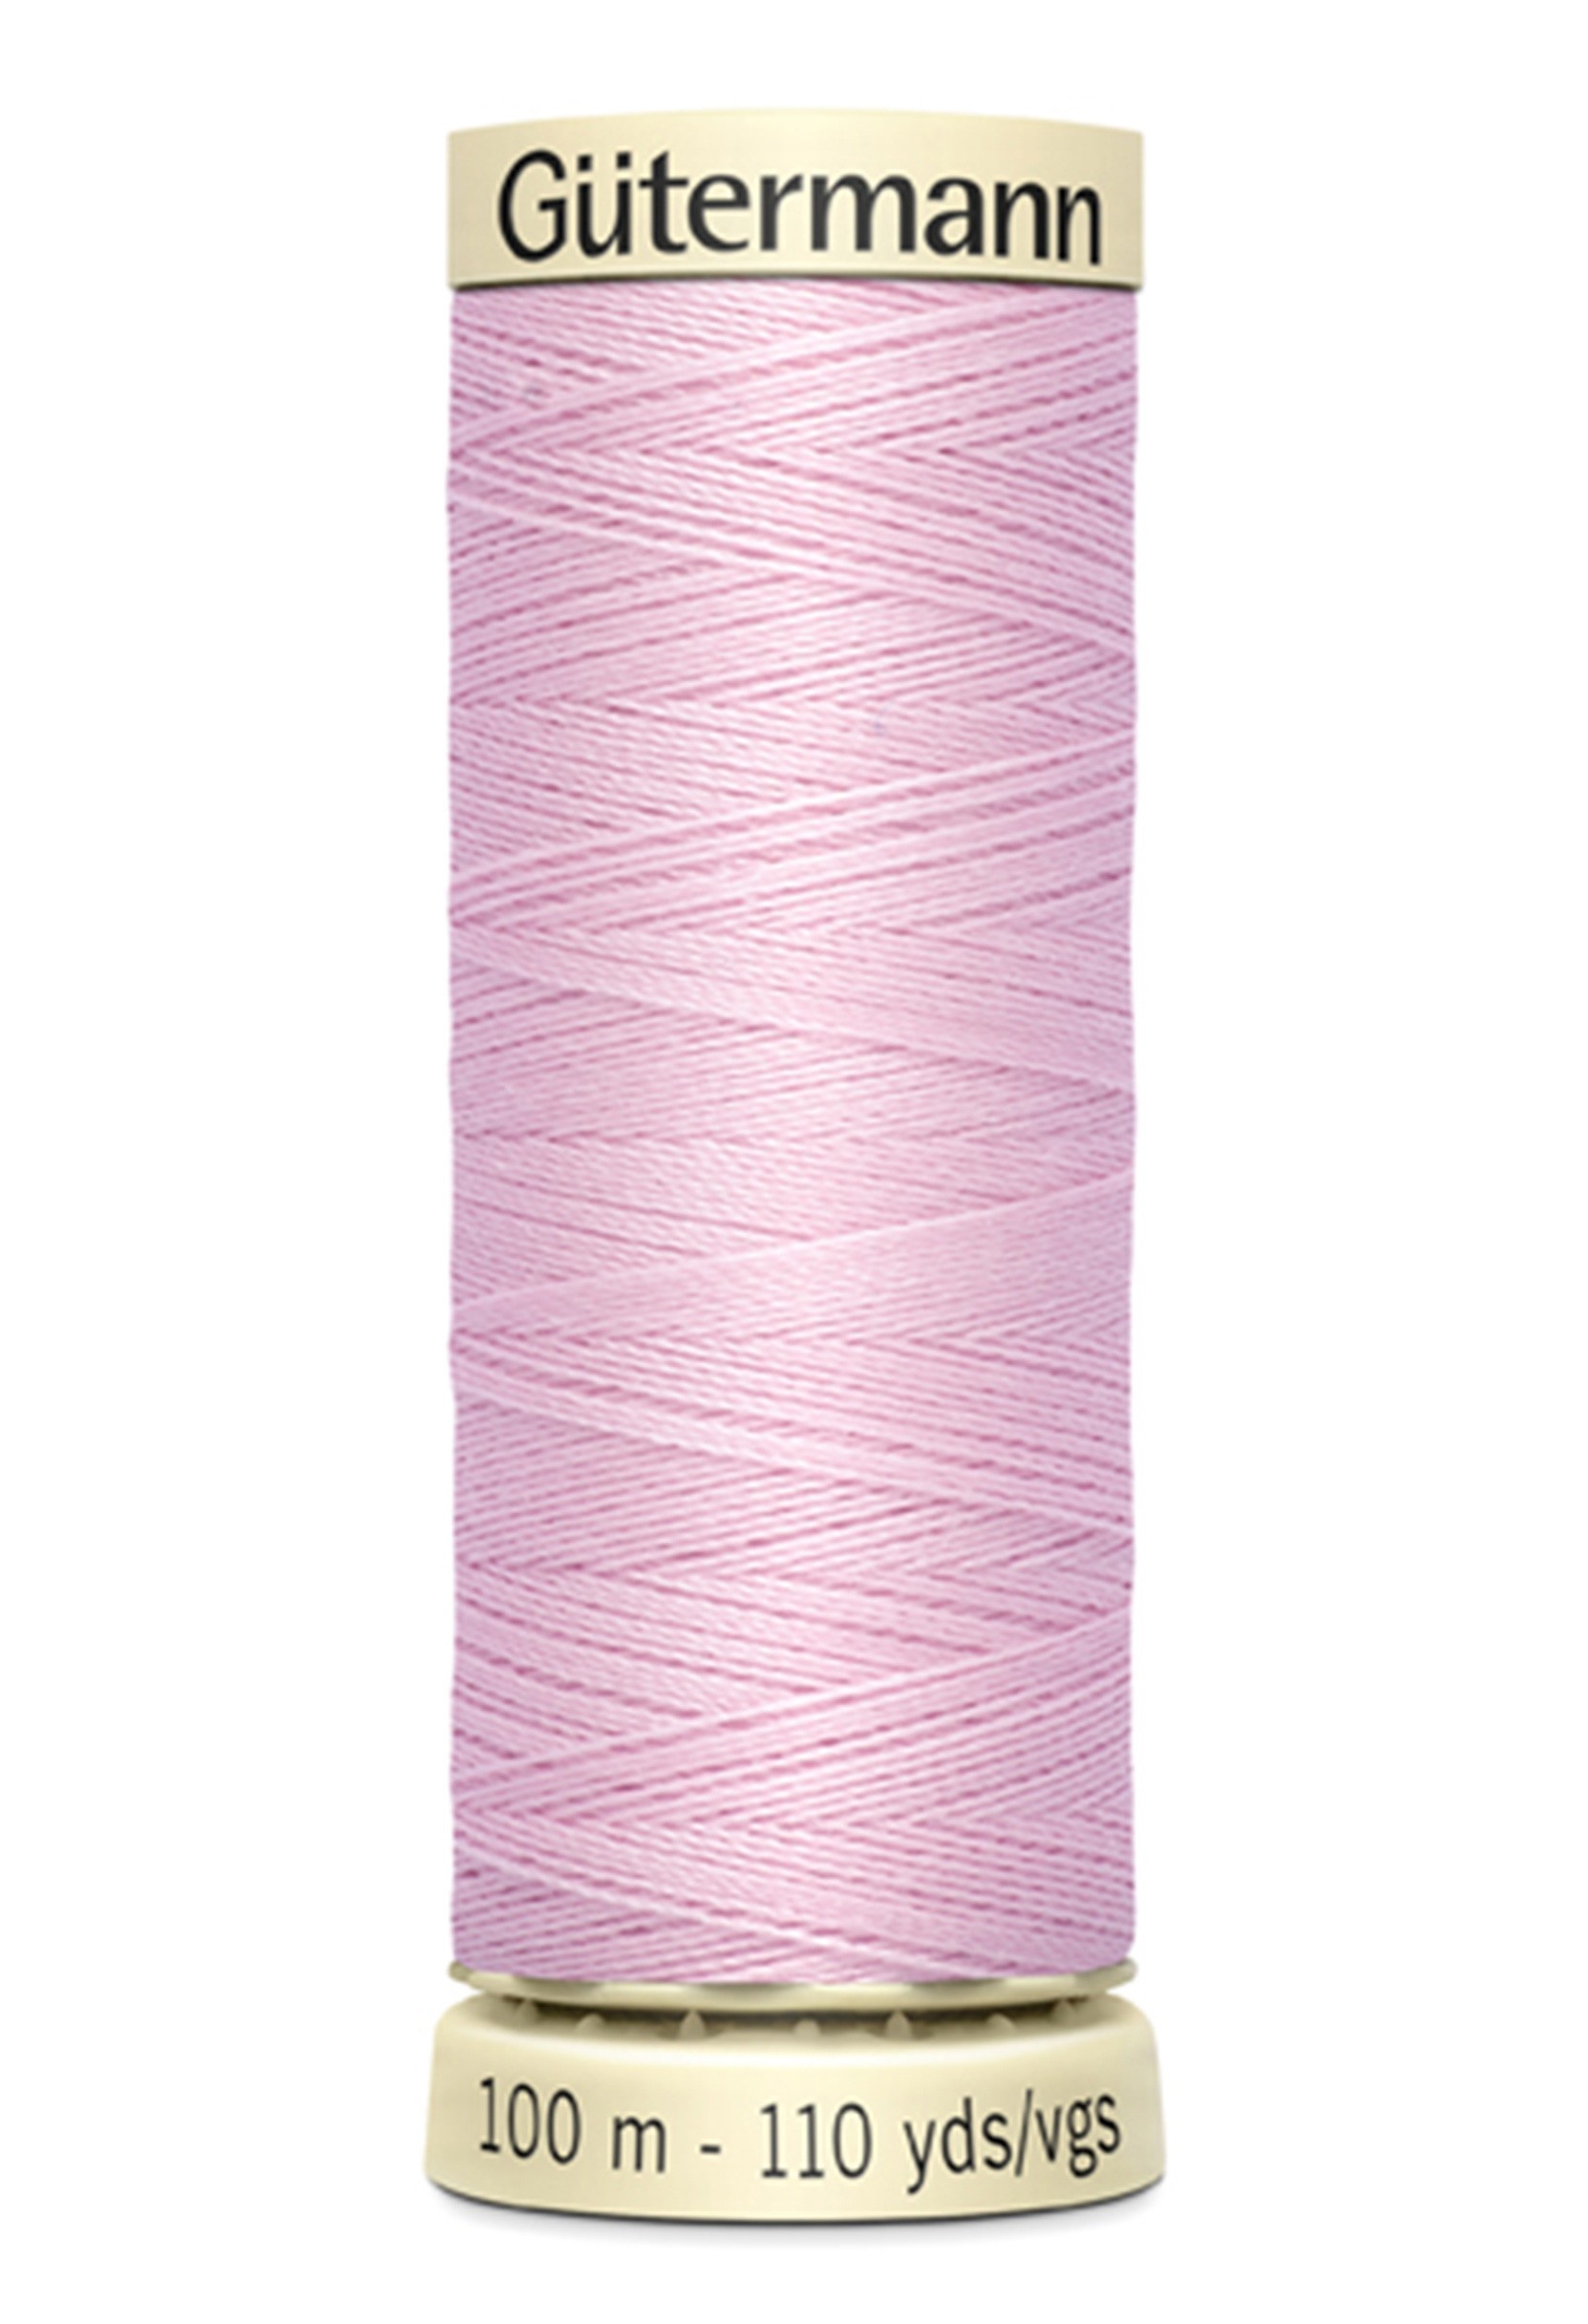
912 Charm - Gutermann Sew-All Polyester
50 weight long staple polyester thread. Gutermann Sew-All Thread combines the excellent sewing properties of silk with the durability and strength of polyester. Suitable for hand or machine sewing on all fabrics.
Brand: Gutermann Thread
Category: Arts & Entertainment > Hobbies & Creative Arts > Arts & Crafts > Art & Crafting Materials > Crafting Fibers > Thread & Floss > Sewing Thread